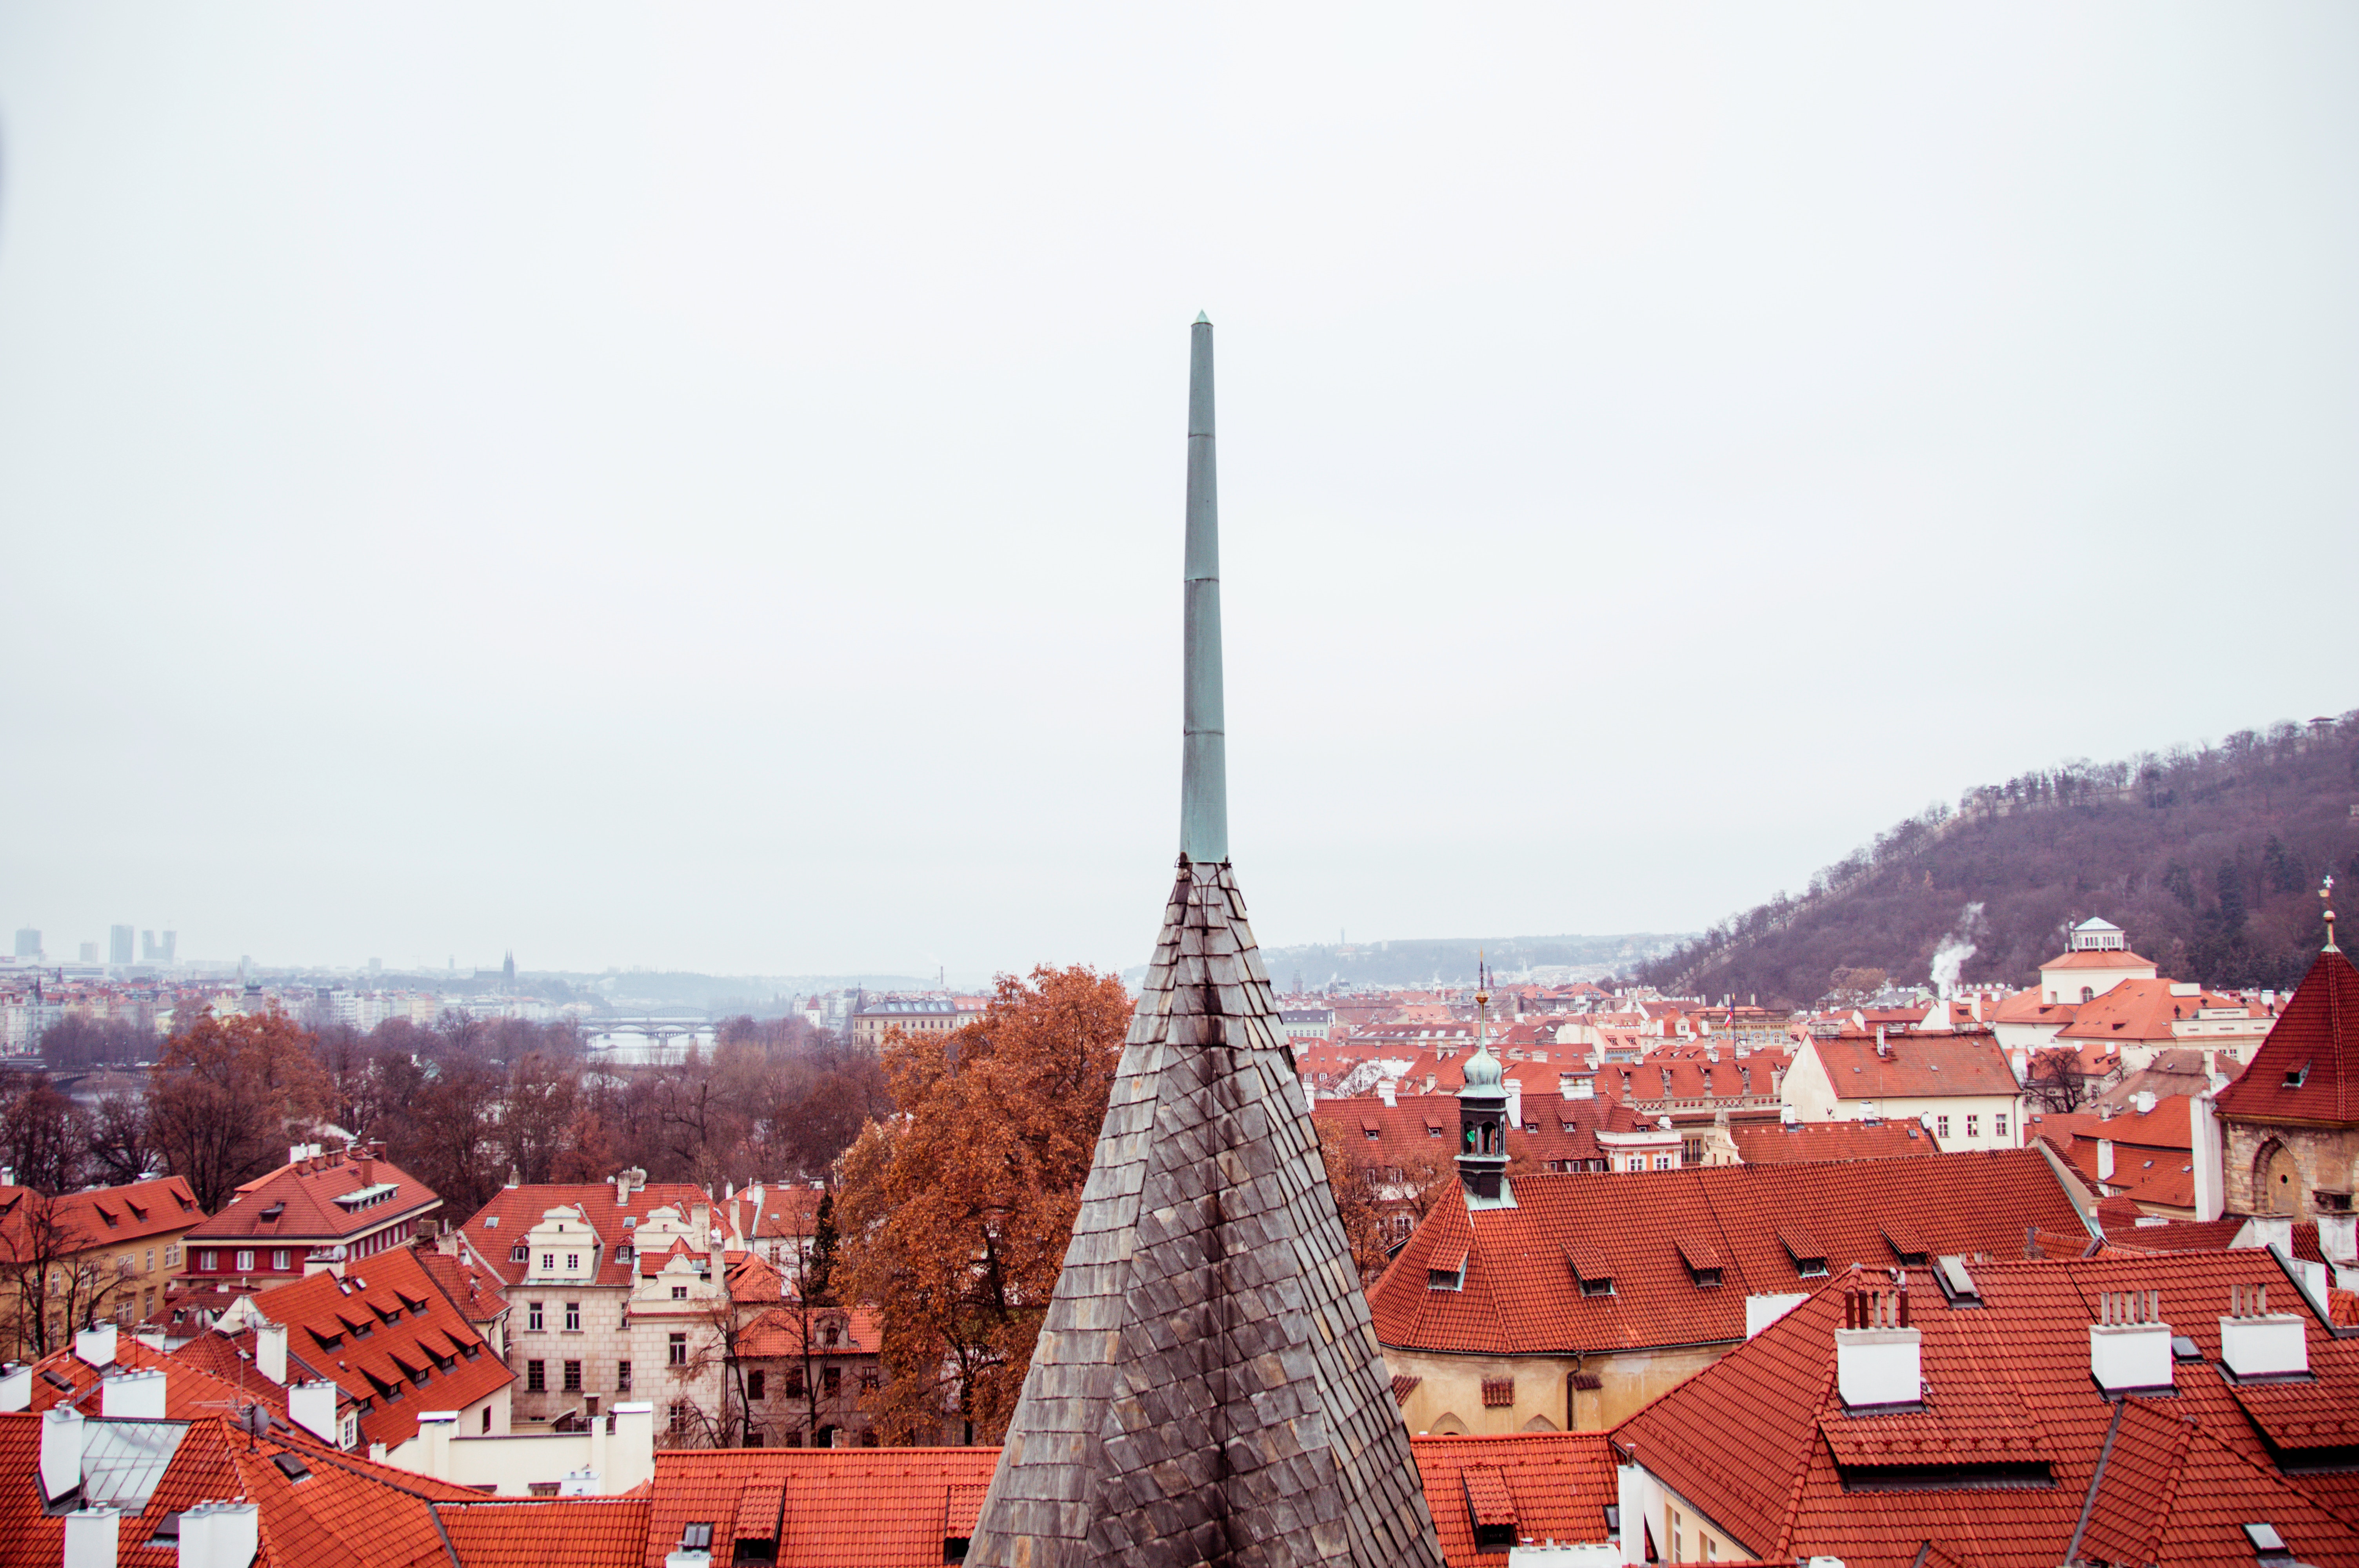
structure, skyline, town, rooftop, city, cityscape, downtown, tower, landmark, stadium, roof tile, urban area, human settlement